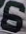
Number: 6